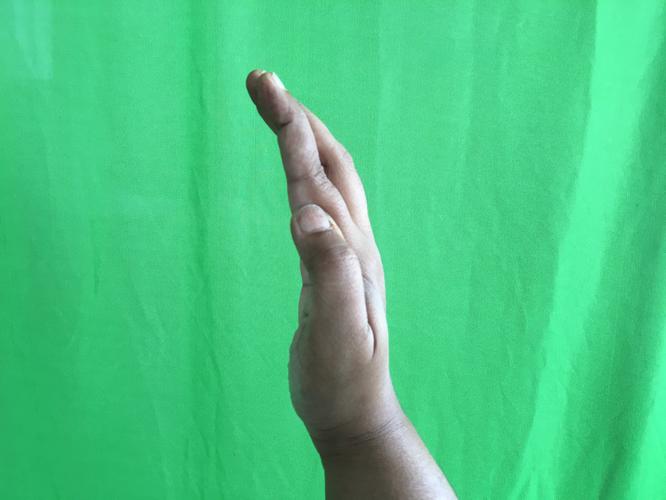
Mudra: Sarpasirsha
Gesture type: single_hand